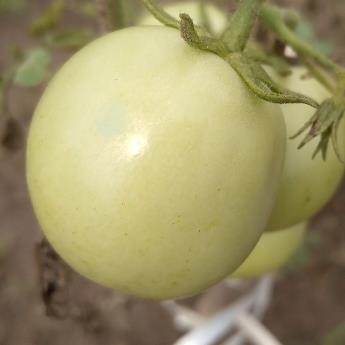
Crop: Tomato
Condition: healthy-fruit